Powder River Station-Powder River Crossing

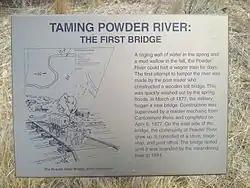
BLM Sign near Powder River Crossing

The Powder River Crossing, officially known as Powder River Station-Powder River Crossing (48JO134 and 48JO801), is an abandoned settlement located on the east bank of the Powder River in southeast Johnson County about twenty-four miles east of Kaycee, Wyoming. It developed after a wooden toll bridge was built across the Powder River in 1877, at a site that was originally used as a ford. With crossing secured, a settlement developed here in the late 19th century, incorporating a stage stop on the Bozeman Trail. The site is notable for having well-preserved wagon ruts from the pioneer era.